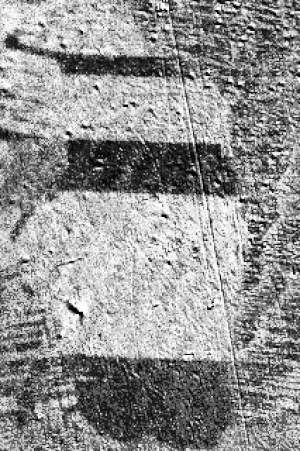
Le ferromagnétisme est le mécanisme fondamental par lequel certains matériaux sont attirés par des aimants ou forment des aimants permanents. On distingue en physique différents types de magnétismes. Le ferromagnétisme se trouve être celui à l’origine des champs les plus importants : c’est celui qui crée des forces suffisamment importantes pour être senties et qui est responsable du phénomène bien connu de magnétisme dans les aimants de la vie quotidienne. La matière répond faiblement aux champs magnétiques selon trois autres types de magnétismes : le paramagnétisme, le diamagnétisme et l’antiferromagnétisme, mais les forces mises en jeu sont le plus souvent très faibles au point qu’elles ne peuvent être détectées que par des instruments de laboratoire particulièrement sensibles.
Un domaine magnétique, ou domaine de Weiss, est une région d'un matériau dans laquelle les moments magnétiques sont orientés dans la même direction, l'aimantation y est donc uniforme. La région séparant les domaines magnétiques est appelée paroi de domaine, dans laquelle l’aimantation change progressivement de direction. Dans un domaine magnétique, les moments magnétiques de chaque atome sont alignés les uns avec les autres et pointent dans la même direction. La structure des domaines magnétiques est responsable du comportement magnétique des matériaux ferromagnétiques comme le fer, le nickel, le cobalt et de leurs alliages, mais cela concerne aussi les matériaux ferrimagnétiques.